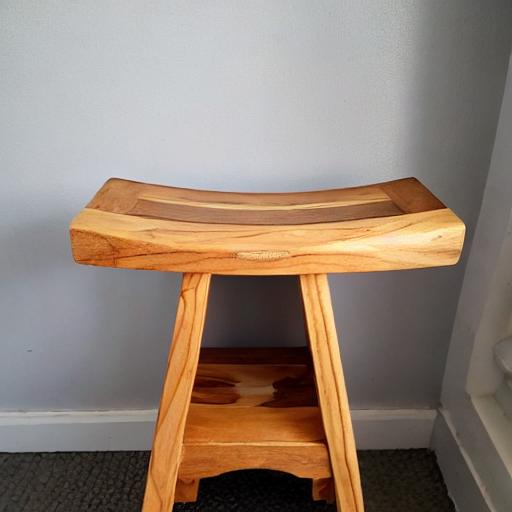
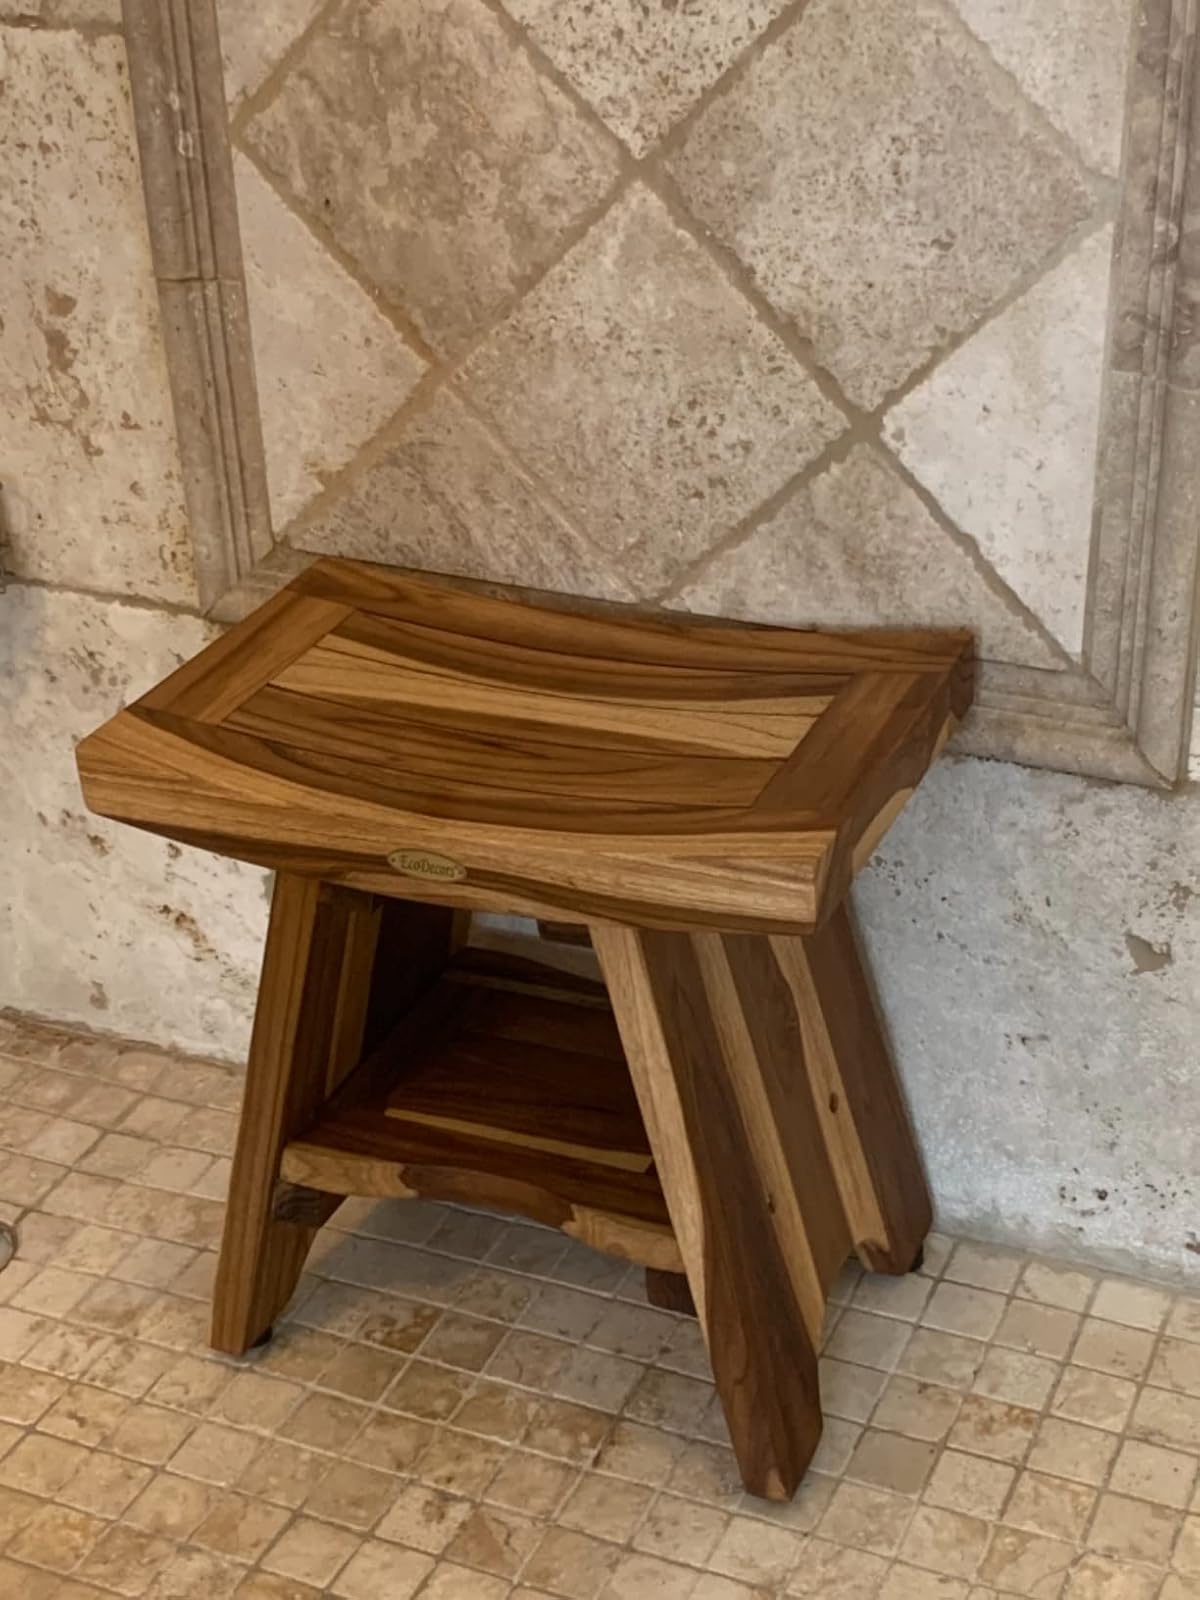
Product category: stool
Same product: no